Princess Friederike Luise of Prussia

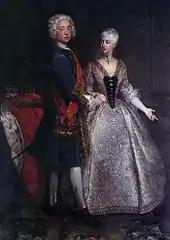
Wedding portrait of Friederike Luise and Karl Wilhelm Friedrich (Antoine Pesne, 1729)

The marriage was unhappy; her spouse Karl Wilhelm Friedrich was known as "The wild margrave". He even remarked to King Friedrich Wilhelm I of Prussia that he had cheated by the marriage. Even on the trip to Ansbach in June 1729 for her wedding, Luise Friederike was suffering from symptoms of the metabolic disease porphyria. She suffered from nausea, vomiting, and fainting during which she was "dead as it seemed". Her spouse claimed she was lame and had bad teeth. Initially, he would not sleep with her. Crown Prince Frederick of Prussia commented on the marriage in February 1732 in these terms: "My sister and her husband, the Ansbacher hate each other like fire." (»... ma soeur d'Anspac et son mari qui se Mr. haïssent comme le feu. ") At a window in the family room of the Ansbacher Residenz, she scratched this plea with a diamond in the glass:" Je souffre sans oser le dire. " (I suffer without daring to say it.)